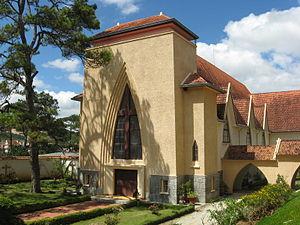
Notre Dame du Lang Bian Tiếng Việt: Tu viện Đức Bà Lâm Viên.
Notre-Dame du Langbian est une filiale du couvent Notre-Dame-des-Oiseaux de Verneuil située à Dalat qui instruisait les jeunes filles de bonne famille du temps de l'Indochine française et du Sud Viêt Nam. Cet internat catholique a fermé ses portes à l'arrivée des communistes en avril 1975. La chapelle est placée sous le vocable de Notre Dame et doit son nom au plateau du Langbian.